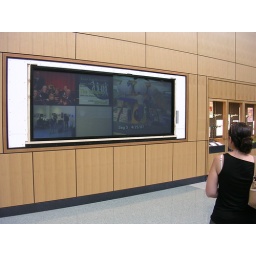
Public television in the library